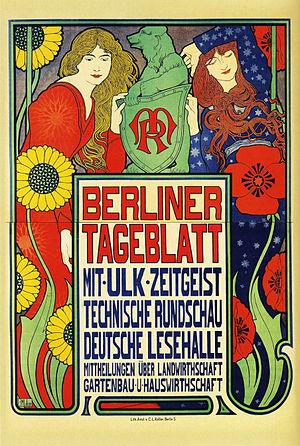
Le Berliner Tageblatt est un grand quotidien allemand, paru pour la première fois le 1ᵉʳ janvier 1872 et disparu en 1939. Tout d'abord simple journal de petites annonces économiques et régionales, le quotidien fondé par Rudolf Mosse devient par la suite un journal d'information à part entière. Il s'agit là de la première pierre d'un important groupe de presse allemand.